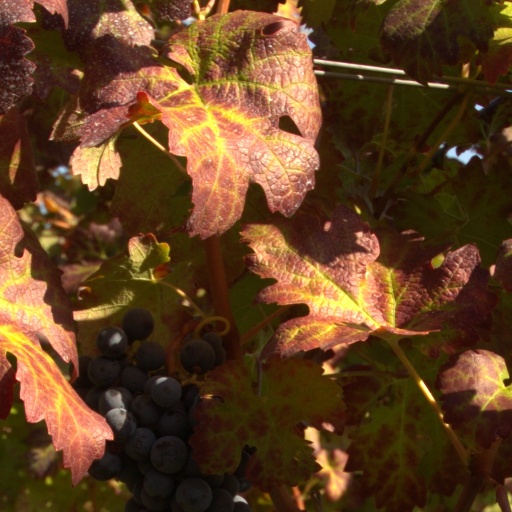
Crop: grape